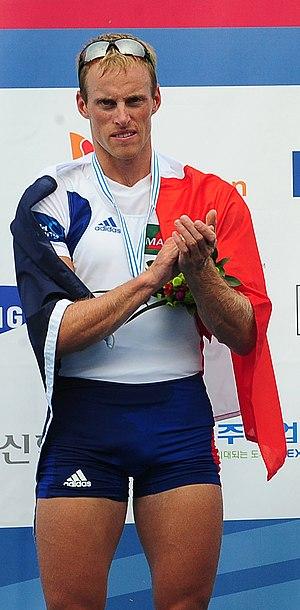
Jérémie Azou, né le 2 avril 1989 à Avignon, est un rameur français, champion olympique en deux de couple poids légers masculin aux Jeux olympiques d'été de 2016, associé à Pierre Houin. Il est licencié à la Société nautique d'Avignon depuis 2002.